Hockey Québec

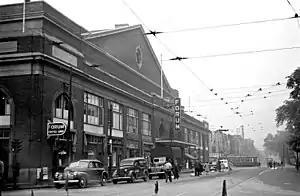
Black and white photo of arena exterior and street scene, circa 1945

The ODAHA denied permission for the Ottawa Commandos and the Hull Volants to play in the QSHL, and wanted the teams to play in the Ottawa City Hockey League. The QSHL subsequently voted to operate the 1944–45 season with four teams independent of the QAHA and CAHA. Dawe attempted to mediate the dispute by allowing the ODAHA to keep the five per cent share of gate receipts for the Ottawa and Hull teams, instead of the funds being paid to the QAHA. After a week of discussions, the ODAHA accepted Dawe's recommendation. Rumors about the QSHL becoming a professional minor league persisted in "The Gazette", which reported that teams were upset with the amount of travel expenses given by the CAHA in the Allan Cup playoffs. The "Winnipeg Free Press" reported that the QSHL was the best senior hockey league in Canada, and that NHL executives resented that the Montreal Canadiens had the first pick of any player from the league. Dawe stated that Lester Patrick of the New York Rangers, and Art Ross of the Boston Bruins, wanted to see the QSHL and other CAHA senior leagues become professional for the best interests of the other NHL teams. The QSHL remained an amateur league for the 1945–46 season, which resulted in the QAHA being in its best financial position to date with the majority of income from QSHL gate receipts.